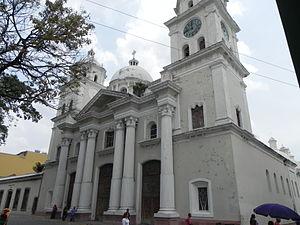
Les juridictions catholiques du Venezuela sont organisées en neuf provinces ecclésiastiques, chacune dirigée par un archevêque. Ces provinces sont elles-mêmes divisées en 25 diocèses et 9 archidiocèses, chacune dirigée par un évêque ou un archevêque. Il y a, en outre, trois vicariats apostoliques, un ordinariat militaire et deux exarchats apostoliques pour les Églises melkite et syriaque.